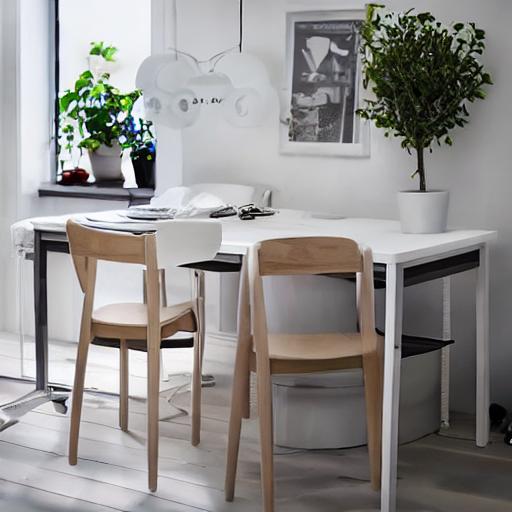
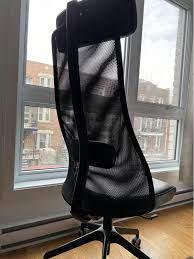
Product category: items_chair
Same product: no